Neighborhoods in Key West, Florida

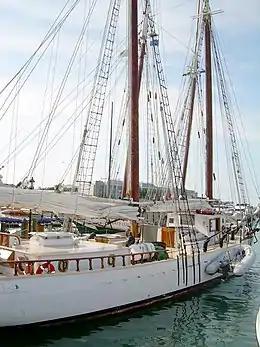
The historic Western Union schooner is located in the Historic Seaport District

It is bounded by United, Vernon and White Streets, Atlantic Boulevard and Steven Avenue. It is named for Henry Flagler's hotel of the same name in the area.